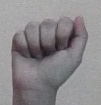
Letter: saad